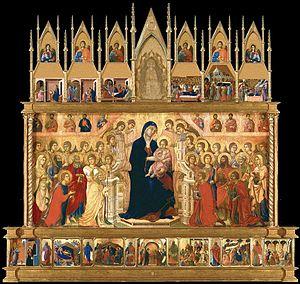
Une œuvre perdue est une œuvre d'art attestée par des sources crédibles mais qui n'est présente dans aucun musée ou collection privée, ou dont la destruction est connue, qu'elle soit délibérée, accidentelle ou par négligence.
La Maestà est une peinture religieuse de Duccio di Buoninsegna, réalisée au début du XIVᵉ siècle et conservée au Museo dell'Opera Metropolitana del Duomo.